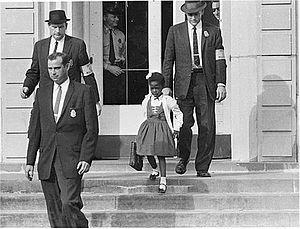
Notre problème à tous est une illustration du peintre américain Norman Rockwell, initialement publiée dans le magazine Look le 14 janvier 1964 durant le mouvement des droits civiques aux États-Unis.
Ruby Nell Bridges, née le 8 septembre 1954 à Tylertown au Mississippi, est une afro-américaine connue pour être la première enfant noire à intégrer une école pour enfants blancs en 1960, à l'époque où la ségrégation prend officiellement fin aux États-Unis. Pour son premier jour d'école, elle fut escortée par la police car de nombreux manifestants racistes et favorables à la ségrégation protestaient contre le fait qu'une enfant de couleur aille dans une école de blancs. Son image est passée à la postérité grâce au tableau de Norman Rockwell : Notre problème à tous.